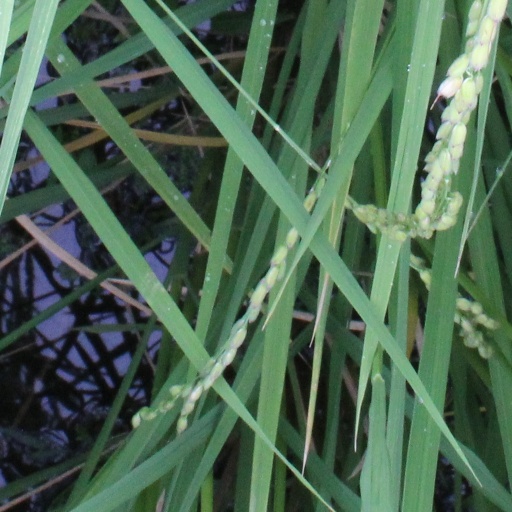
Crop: rice